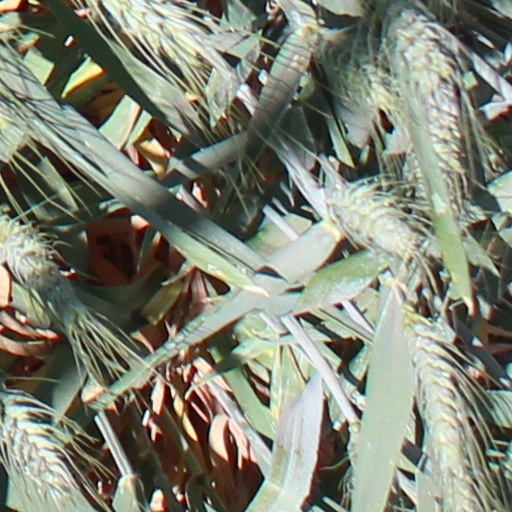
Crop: wheat